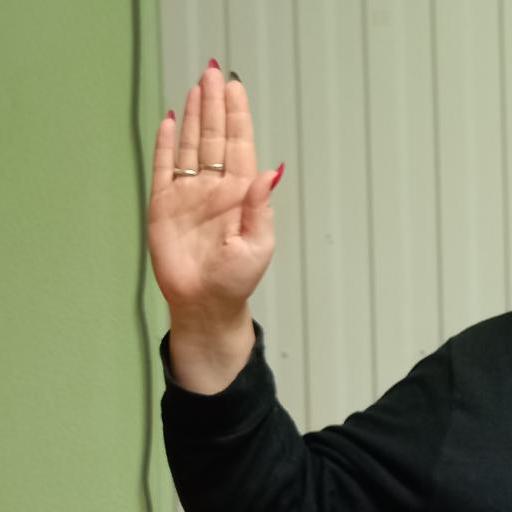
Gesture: stop